Sky position (RA, Dec in degrees): 215.526, -2.277
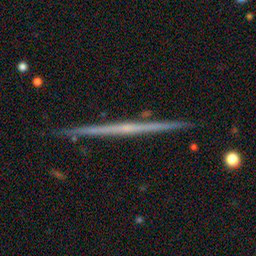
Galaxy morphology: Edge-on Galaxies without Bulge